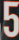
Number: 5